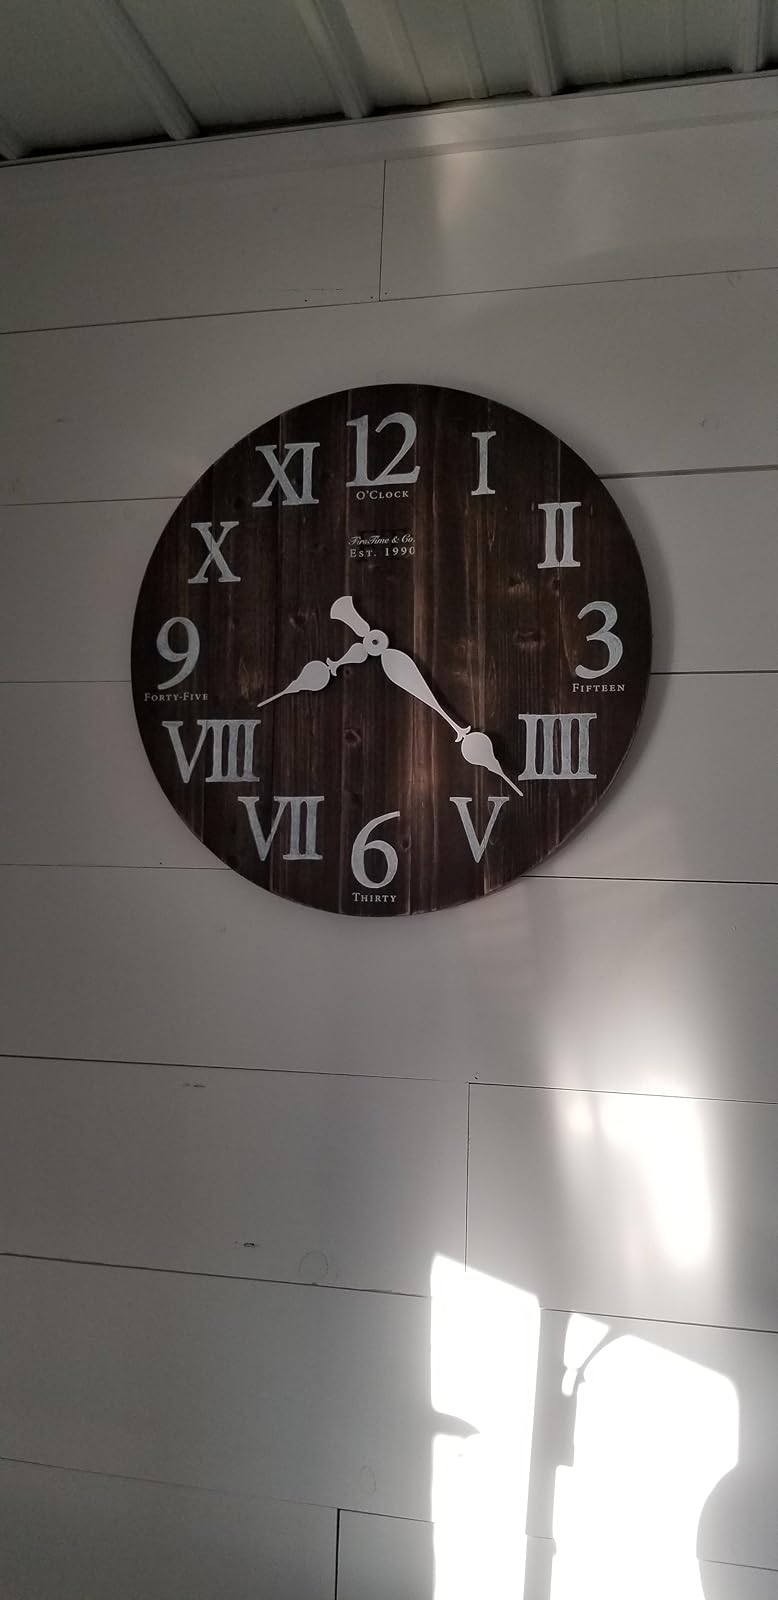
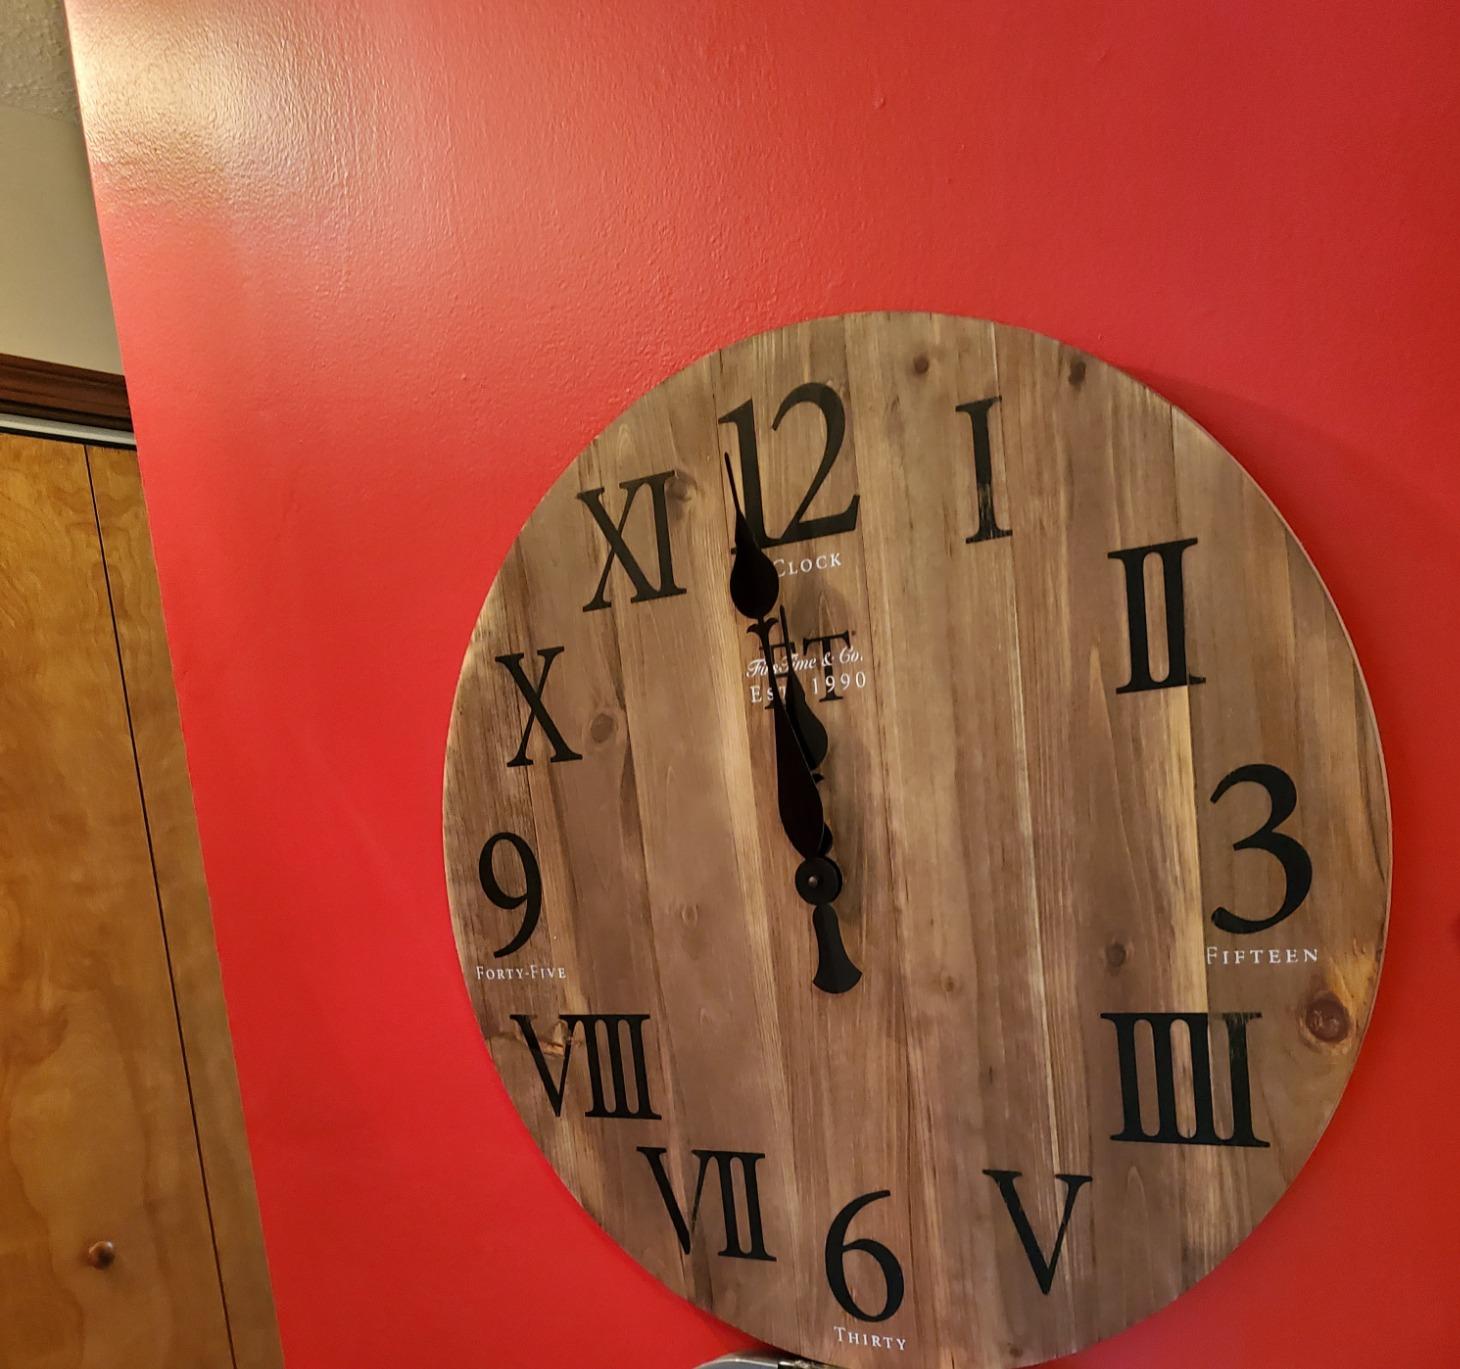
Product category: clock
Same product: yes